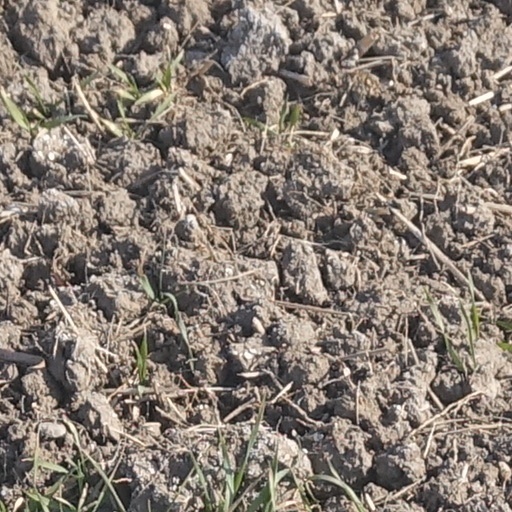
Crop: wheat